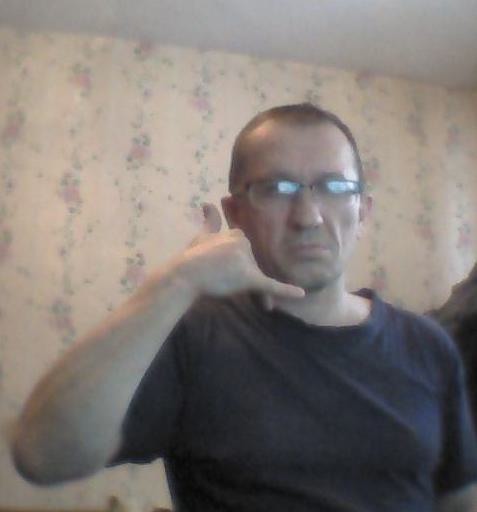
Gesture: call